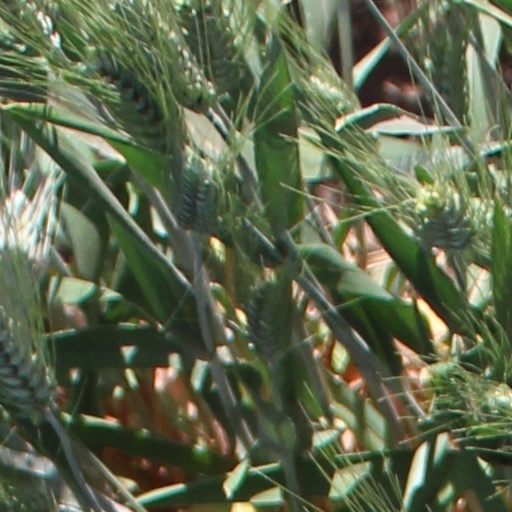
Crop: wheat